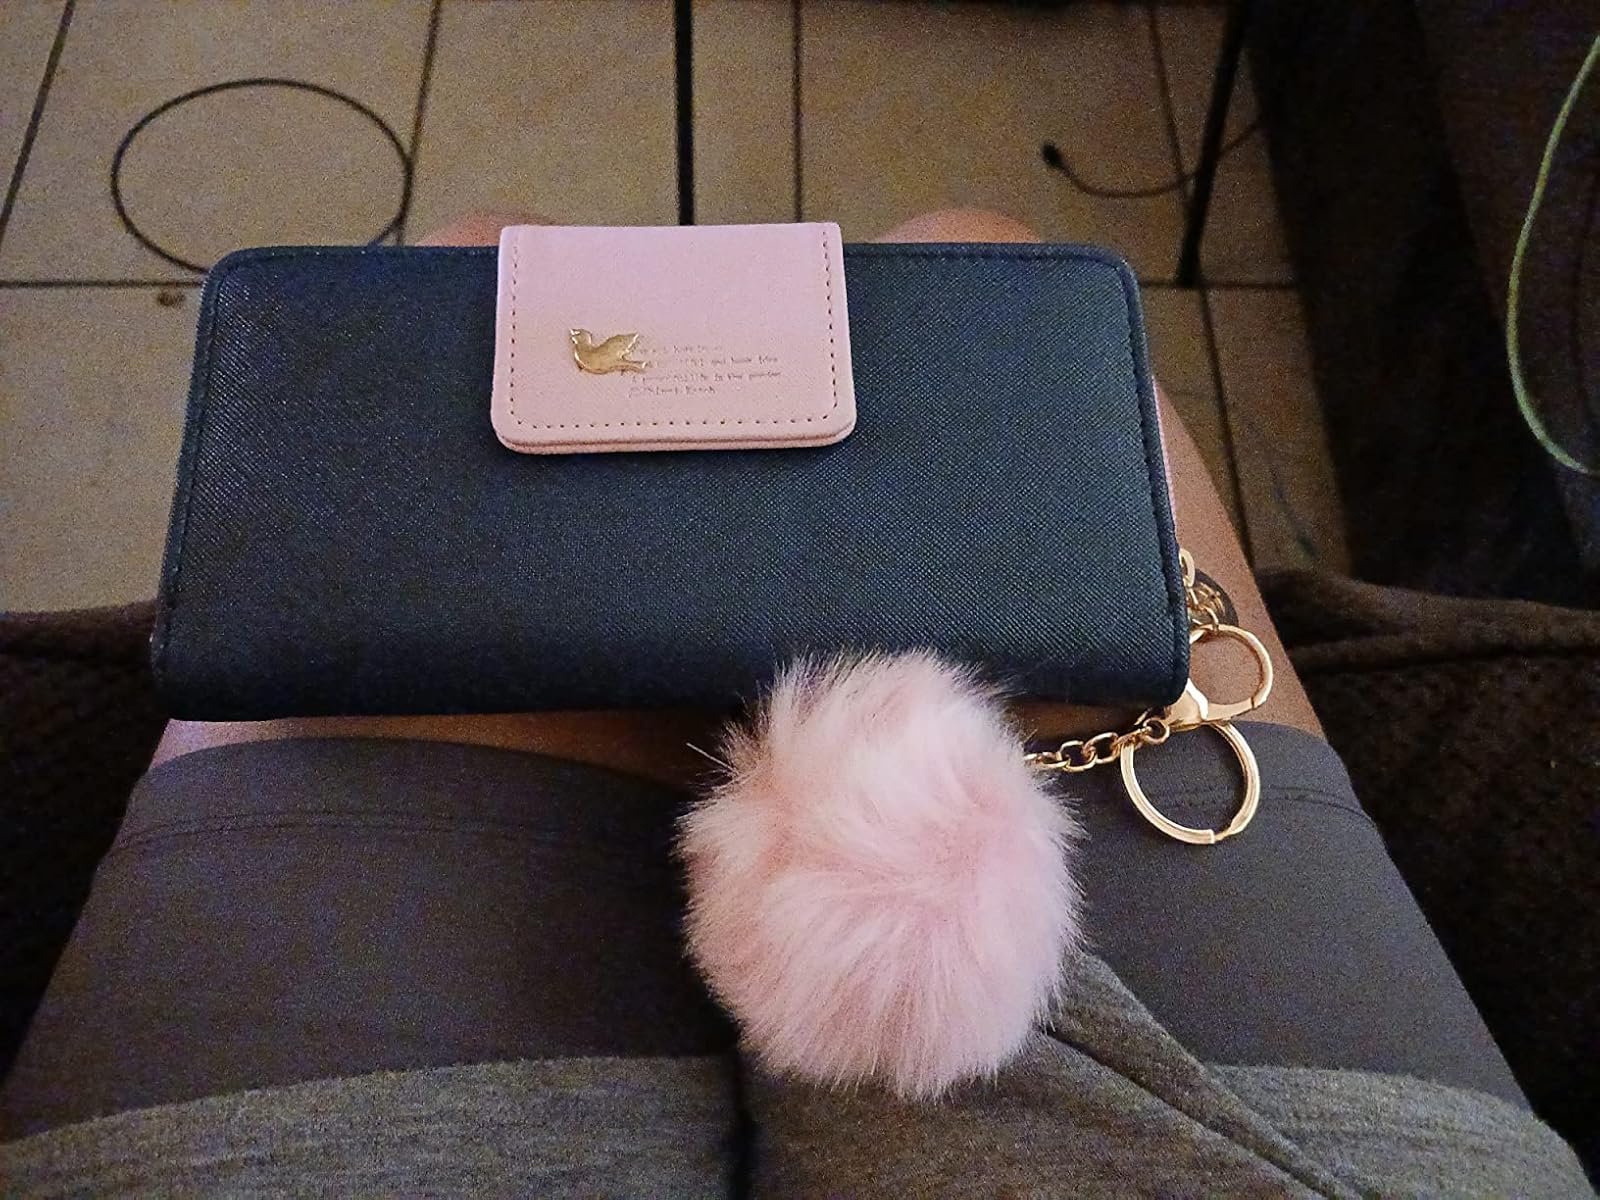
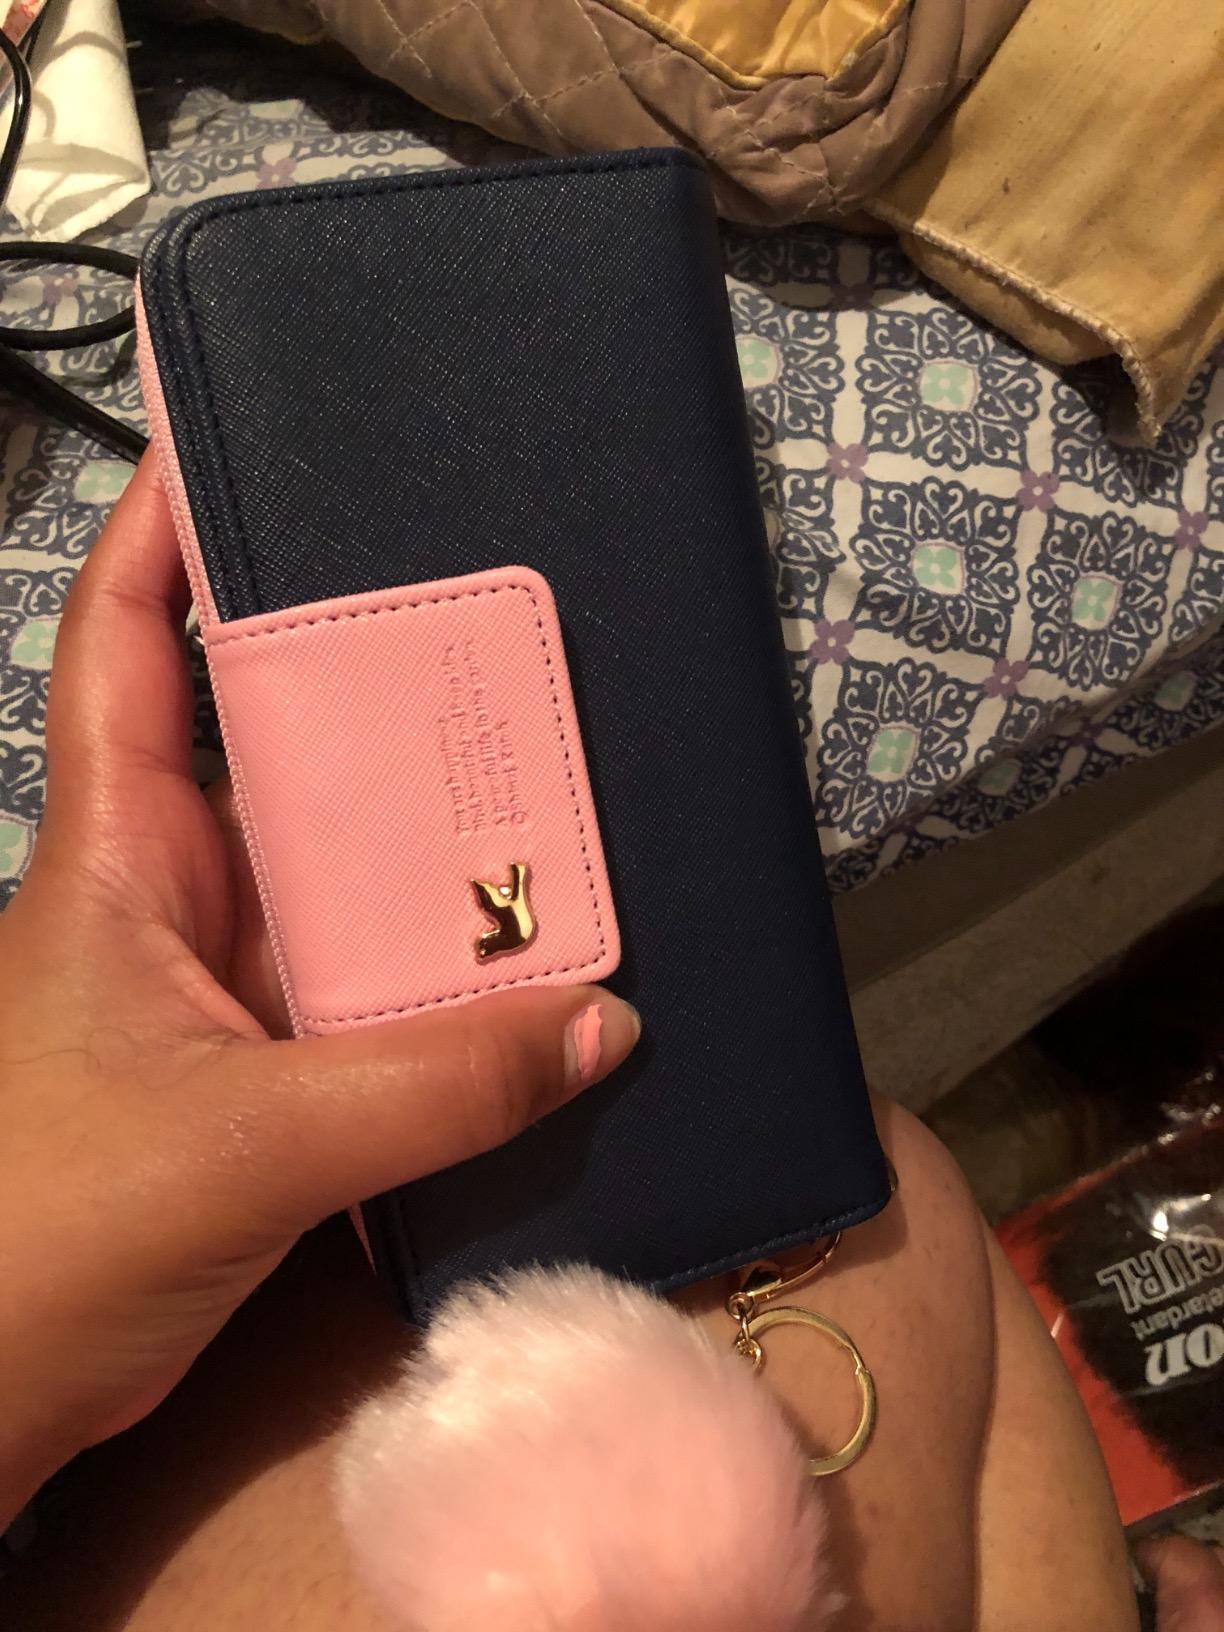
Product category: accessories_handbag
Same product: yes